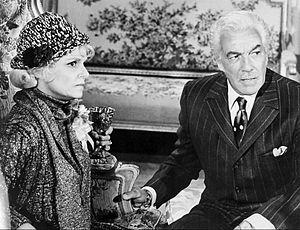
Jane Sperry Connell est une actrice de cinéma et de music-hall américaine.